Amphibious warfare

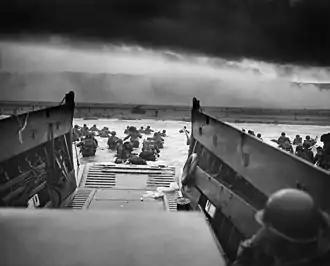
"Into the Jaws of Death": Troops from the U.S. 1st Division landing on Omaha beach as part of Operation Overlord

'X' "Lighters", known to the soldiers as 'Beetles', carried about 500 men, displaced 200 tons (or 160 tons according to some sources) and were based on London barges being long, wide, and deep. The engines mainly ran on heavy oil and ran at a maximal speed of approximately . The sides of the ships were bullet proof, and was designed with a ramp on the bow for disembarkation.